David Soslan

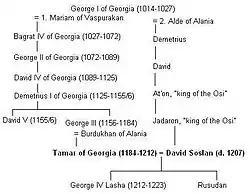
David Soslan's genealogy suggested by Prince Vakhushti of Georgia.

David Soslan was a member of the royal house which ruled Alania (Ovseti or Oseti in the Georgian sources; hence, the modern designation of Ossetia), an Orthodox Christian kingdom in the North Caucasus, and frequently intermarried with the Bagrationi dynasty of Georgia. An anonymous chronicler, writing during the reign of George IV Lasha (son of Tamar and David Soslan; 1212–1223), ascribes to Soslan a Bagratid ancestry. A version of his Bagratid origin found further development in the works of the 18th-century Georgian scholar Prince Vakhushti Bagrationi: He considered Soslan to be a descendant of George I of Georgia (1014–1027) and his Alan wife Alde who were the parents of Demetrius (Demetre), an unfortunate pretender to the Georgian crown whose son, David, was forced by Bagrat IV of Georgia to flee to Alania. According to Vakhushti, David and his descendants - Aton and Jadaron - married into the Alan ruling family and became "kings of the Osi" ["i.e"., Alans]. This Jadaron is said to have been Soslan's father. While this account is considered credible by the modern scholars such as Mariam Lordkipanidze and Cyril Toumanoff the issue of Soslan's origin still remains uncertain.